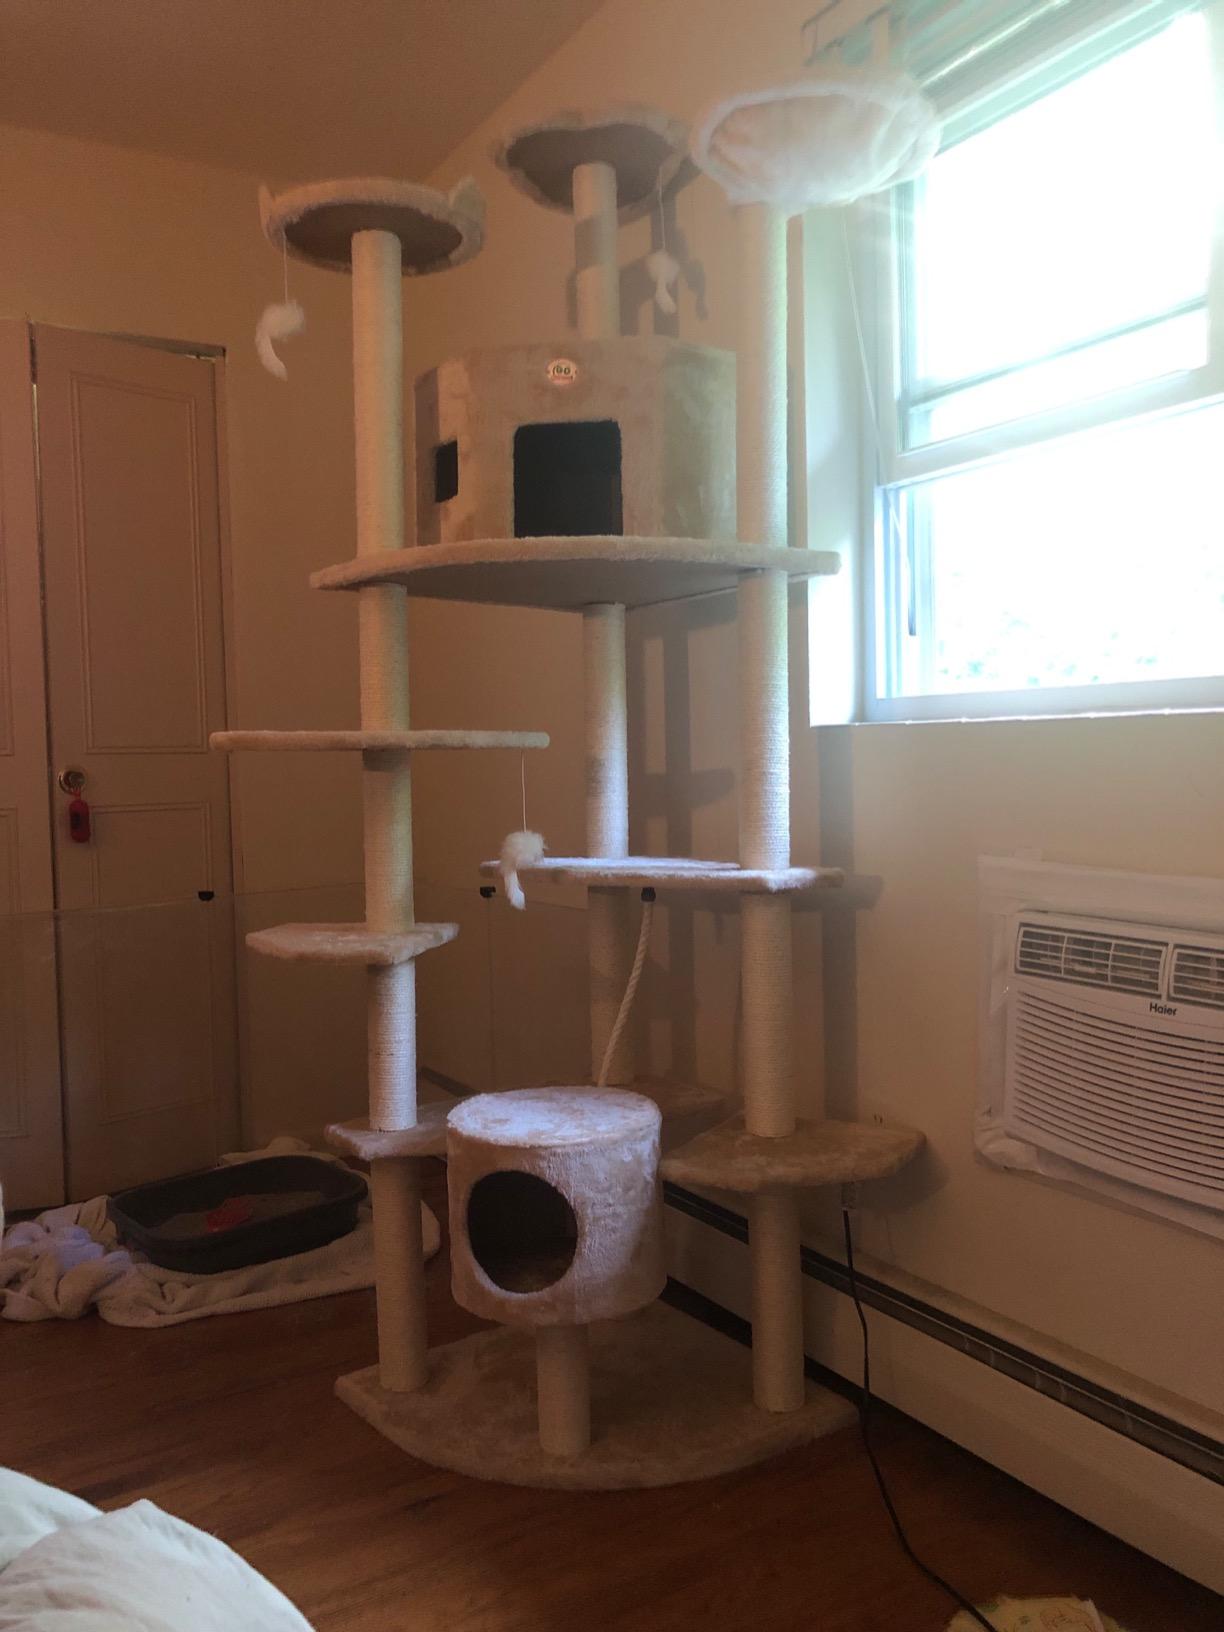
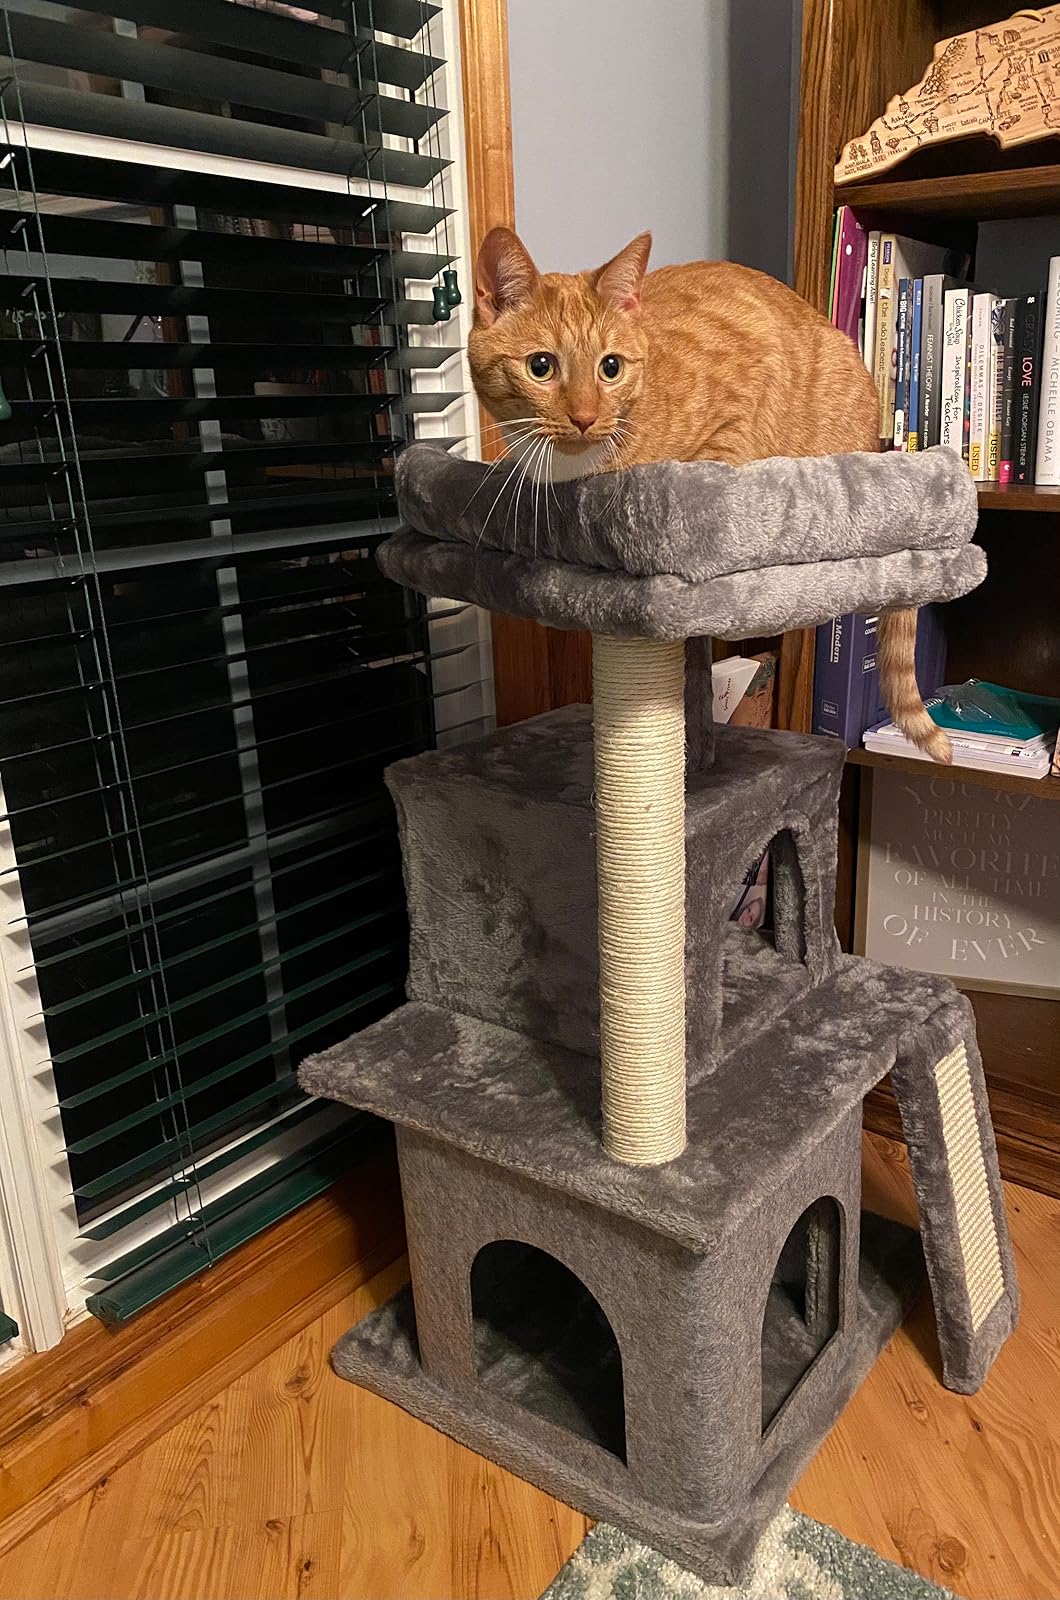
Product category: items_cat tree
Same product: no